Erlenmeyer flask

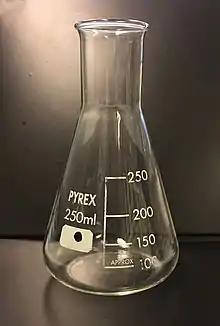
Erlenmeyer flask

An Erlenmeyer flask, also known as a conical flask (British English) or a titration flask, is a type of laboratory flask with a flat bottom, a conical body, and a cylindrical neck. It is named after the German chemist Emil Erlenmeyer (1825–1909), who invented it in 1860.